Antonio Cabral Bejarano

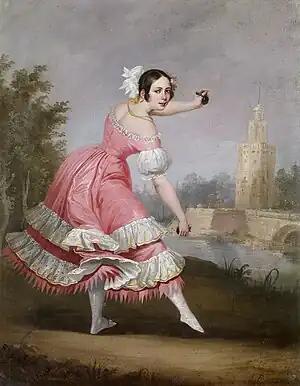
Antonio Cabral Bejarano, "A Bolero dancer". 1842. Carmen Thyssen Museum, Málaga

In 1837 he was appointed member of the management committee of the newly created Museum of Fine Arts in Seville. In 1838 the Liceo de Sevilla was founded, and he participated in the organization of various acts and exhibitions. In 1839, the Seville City Council commissioned from him an ephemeral monument, the "Temple of the Peace ", to commemorate the Peace of Vergara, by which the Carlist War was ended.